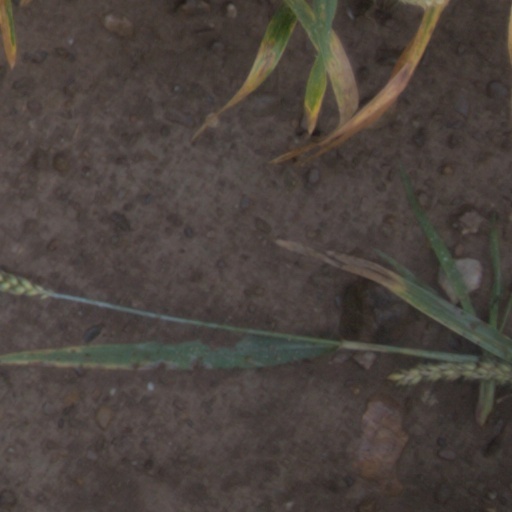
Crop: wheat